Kaiser Wilhelm Memorial Church

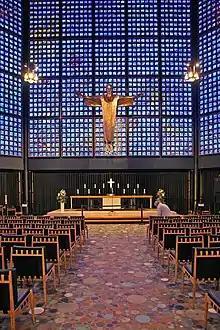
Interior of the new church

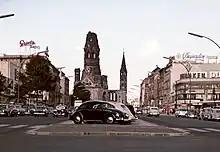
The old church in the 1950s

The new church was designed by Eiermann and consists of four buildings grouped around the remaining ruins of the old church. The initial design included the demolition of the spire of the old church but following pressure from the public, it was decided to incorporate it into the new design. The four buildings comprise, on the west of the ruins, the new church with a foyer to its west, and to the east of the ruins, a tower with a chapel to its northeast. The plan of the church is octagonal while the plan of the tower is hexagonal. These components are sited on a plateau measuring 100 metres long and 40 metres wide. The new buildings are constructed of concrete, steel and glass. The walls of the church are made of a concrete honeycomb containing 21,292 stained glass inlays. The glass, designed by Gabriel Loire, was inspired by the colours of the glass in Chartres Cathedral. The predominant colour is blue, with small areas of ruby red, emerald green and yellow. The church is 35 metres in diameter and 20.5 metres high with a capacity of over 1,000. Because of the distinctive appearance of the new buildings, it is sometimes nicknamed (the lipstick and the powder box) by Berliners, or alternatively "the gasometer" and "the factory chimney".